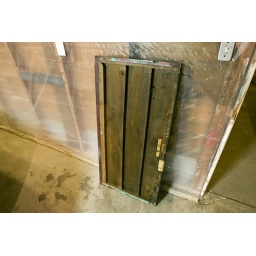
The old top of the dresser leans against the wall in the garage of our home Thursday, Nov. 13, 2008, in Monticello, Ill.